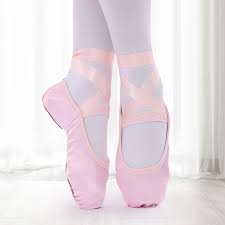
Label: Ballet Flat